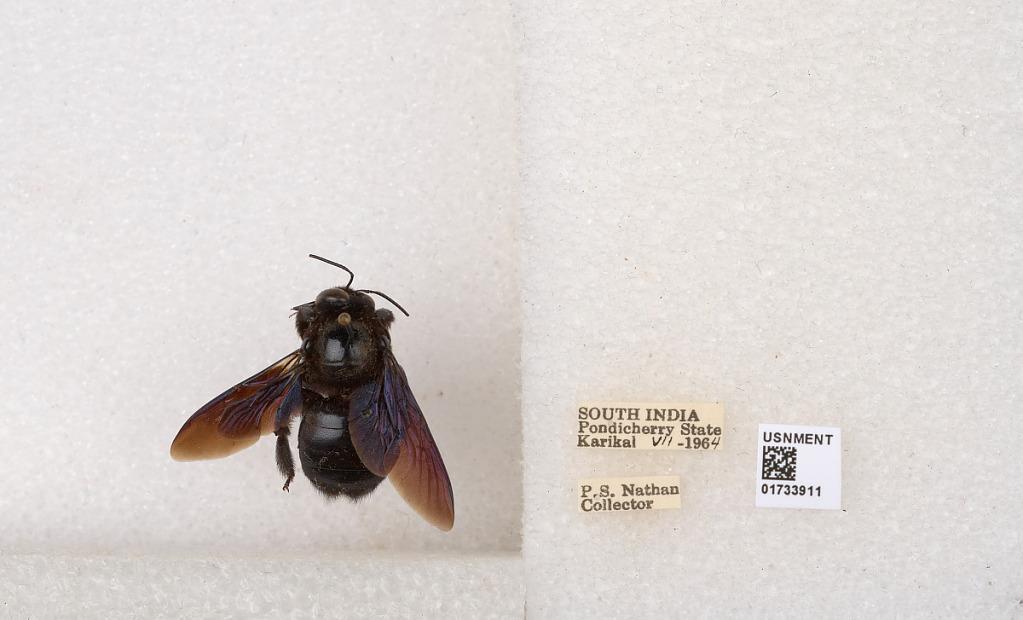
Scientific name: Xylocopa (Ctenoxylocopa) fenestrata (Fabricius)
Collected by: P. Nathan
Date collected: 1964-7-1
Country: India
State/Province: Puducherry
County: Karaikal
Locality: Karikal